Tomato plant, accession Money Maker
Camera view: vertical (180 deg); turntable rotation: 150 degrees
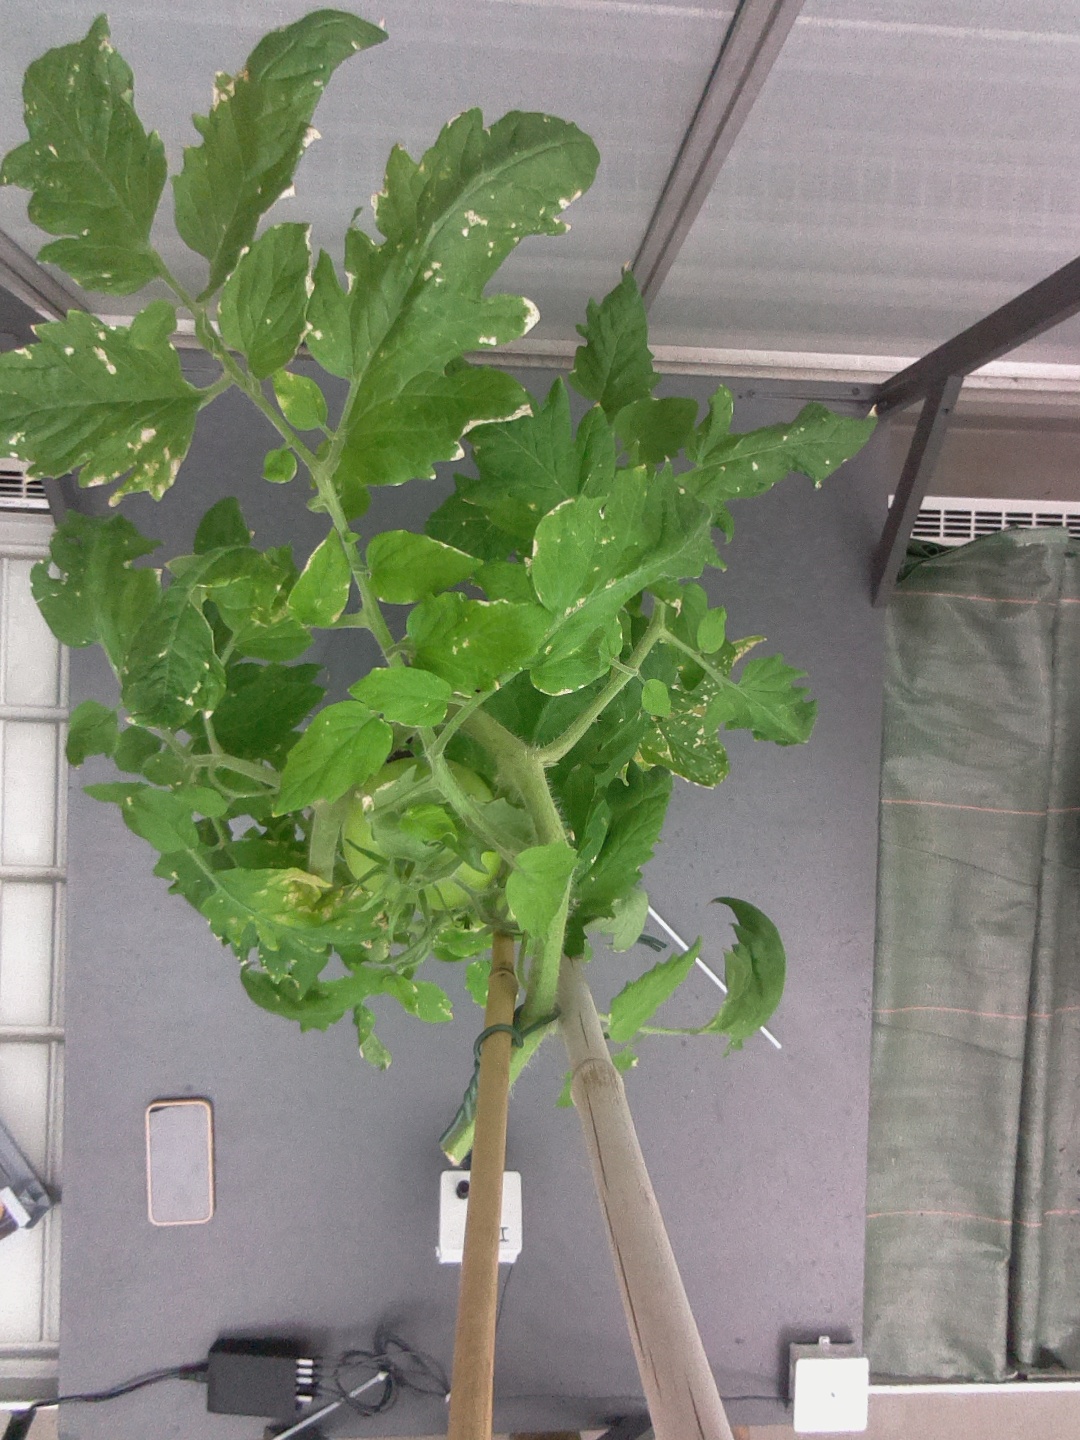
BBCH growth stage 79: 90% -100% of final fruit size